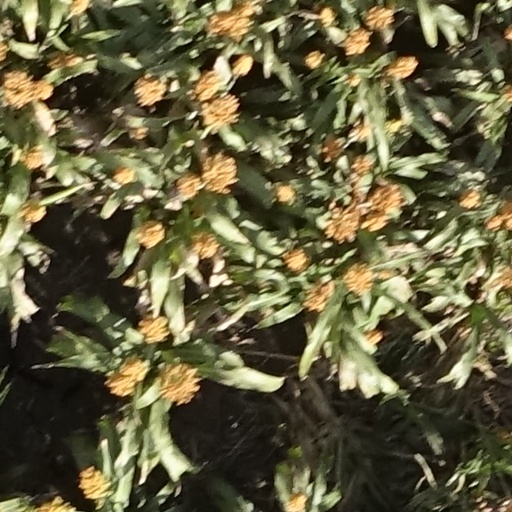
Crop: sorghum